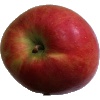
Label: Apple Crimson Snow 1